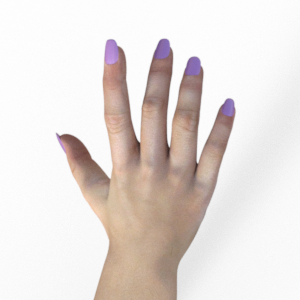
Label: paper